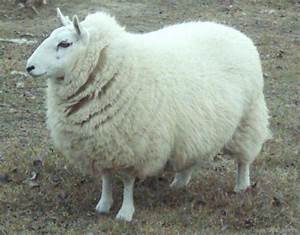
Label: pecora